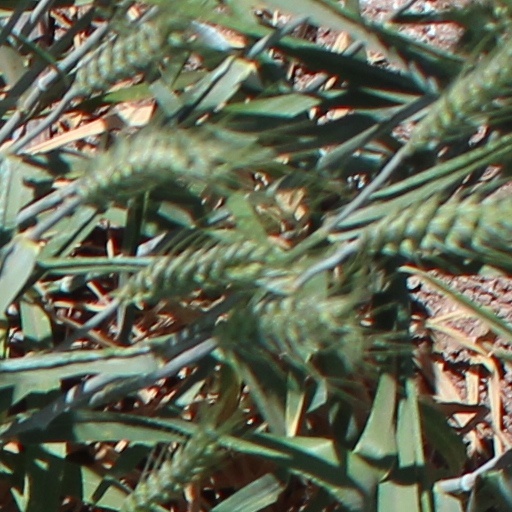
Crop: wheat